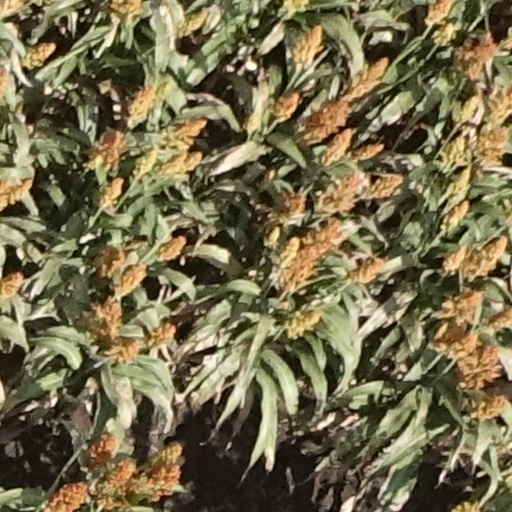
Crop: sorghum